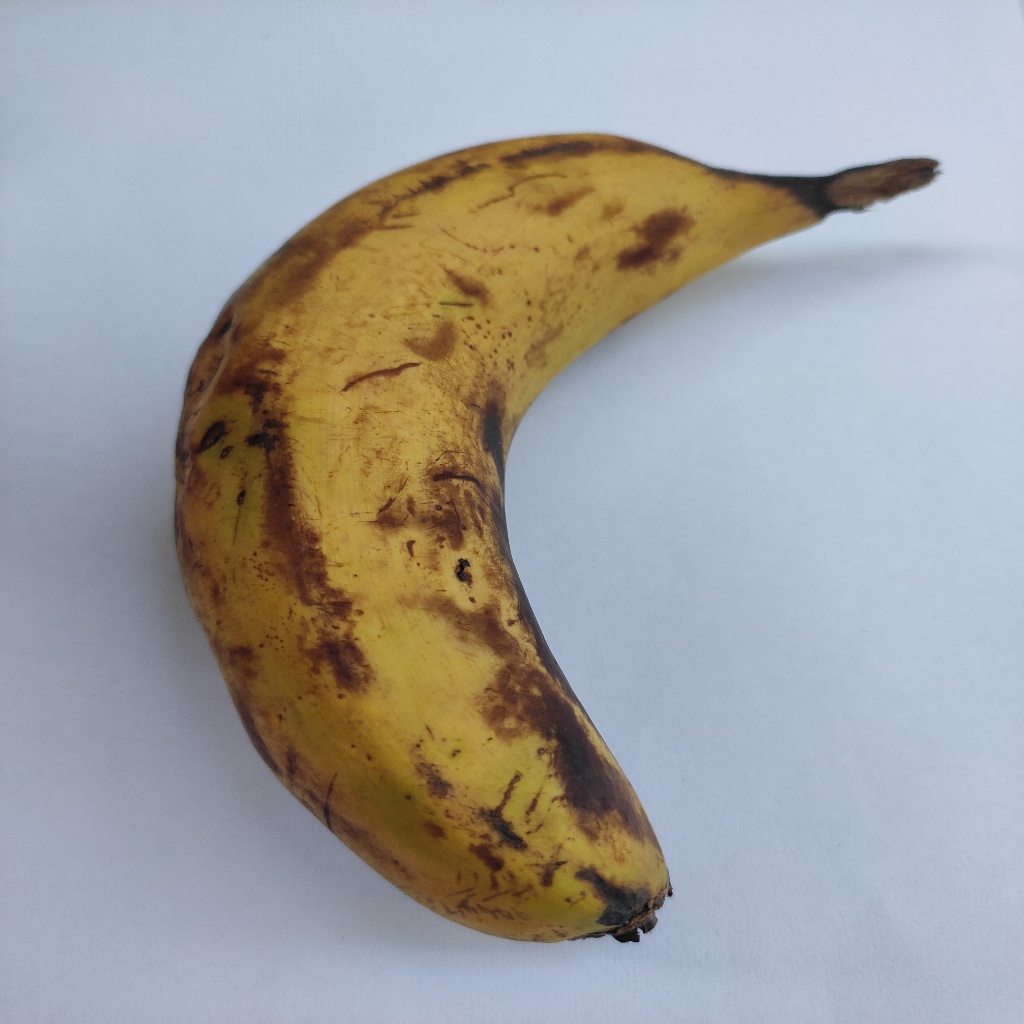
Crop: banana
Quality class: Defect